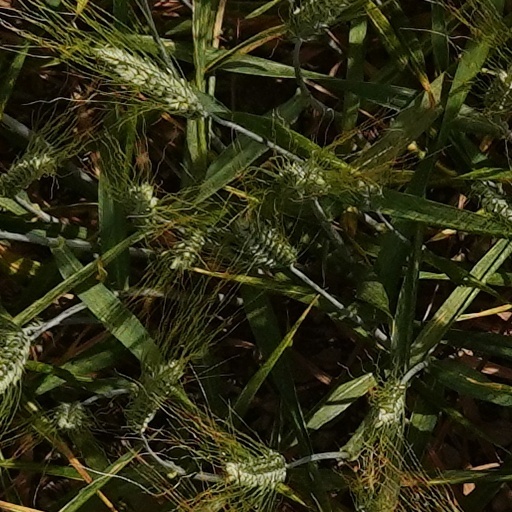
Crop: wheat